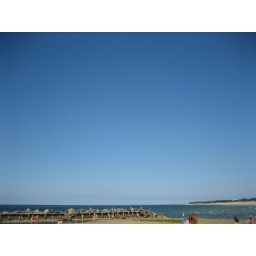
Not a cloud in the sky